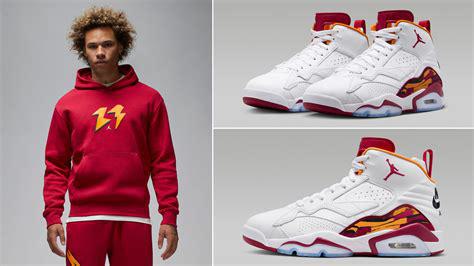
Brand: Jordan
Model: Jumpman MVP